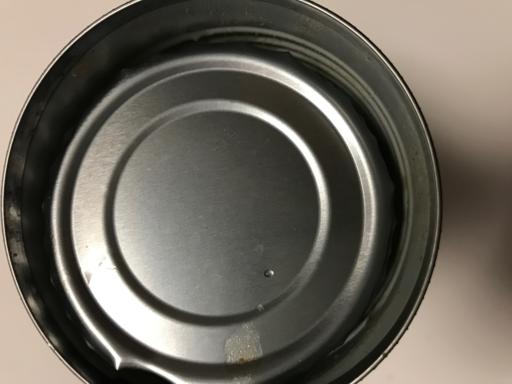
Waste category: metal